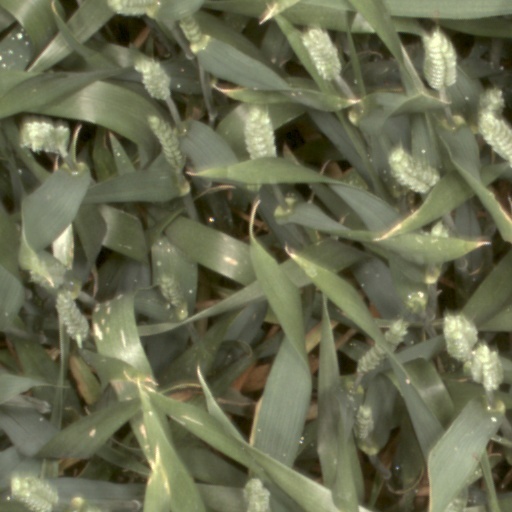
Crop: wheat